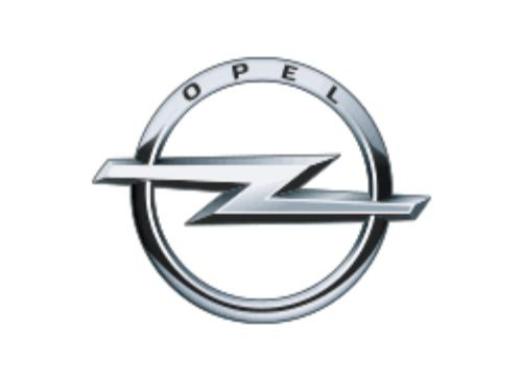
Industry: Transportation